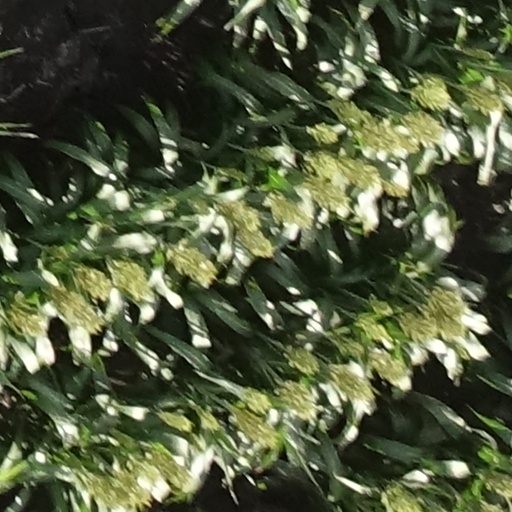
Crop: sorghum